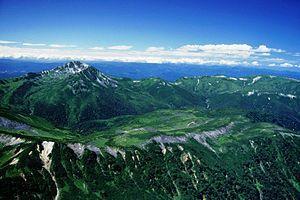
Le mont Kurobegorō est l'une des 100 montagnes célèbres du Japon et culmine à 2 840 m d'altitude. Elle est située dans les monts Hida, à la limite des préfectures de Gifu et Toyama. Elle est intégrée dans le parc national de Chūbu-Sangaku le 4 décembre 1934. La première ascension a lieu en décembre 1931 par un alpiniste du nom de Buntarō Katō.